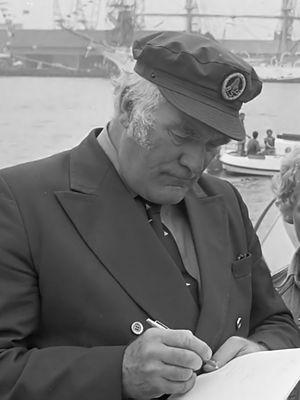
Howard Lang, né à Londres le 20 mars 1911 et mort dans cette ville le 12 décembre 1989, est un acteur anglais connu pour avoir tenu le rôle du capitaine William Baines dans le drame de la mer de la BBC The Onedin Line. Il a servi pendant sept ans dans la Royal Navy pendant la Seconde Guerre mondiale.